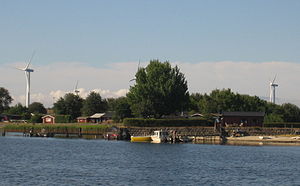
Gråen
Kolonihaver på Gråen
Gråen er en kunstig ø ud for Landskrona i Skåne, Sverige, som blev anlagt for at beskytte byens dybhavn mod militære angreb. Befæstningsarbejderne blev påbegyndt i 1748 og blev afbrudt i 1788. Mod sy er Gråen forbunden med den i 1978 anlagte Gipsön. Gråen og Gipsön er omkring lige store og har tilsammen et areal på omkring 80 hektar.